Hildegard Brom-Fischer

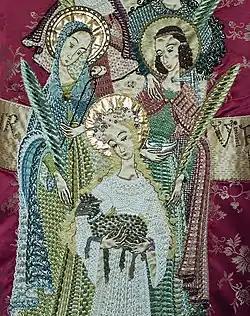
Embroidery by Hildegard Brom-Fischer

Hildegard Brom-Fischer (1908-2001) was a Dutch textile artist, specializing in ecclesiastical embroidery.